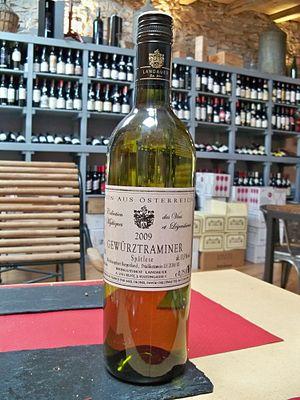
Bouteille de Gewurtztraminer d'Autriche
Longtemps, la viticulture fut une spécialité de quelques pays — dont la Grèce, l'Italie, la France, l'Allemagne, l'Espagne et le Portugal — mais aujourd'hui, une cinquantaine de pays peuvent disputer à l'Europe le privilège de planter des vignes et de récolter du vin. La tradition biblique selon laquelle la divinité aurait accordé à Noé échoué sur le mont Ararat le privilège de planter la vigne recouvre une réalité historique puisque les premières vignes cultivées pendant l'Antiquité l'ont été dans le Croissant fertile. Toutefois, les recherches scientifiques ont prouvé que les premières vinifications se sont faites dans l'actuelle Géorgie il y a près de 8'000 ans.
La viticulture en Autriche remonte à la plus haute Antiquité. La vigne était cultivée en Autriche avant l’occupation romaine. Sa production tourne autour de 3 millions d'hectolitres avec 83 % de vin blanc.